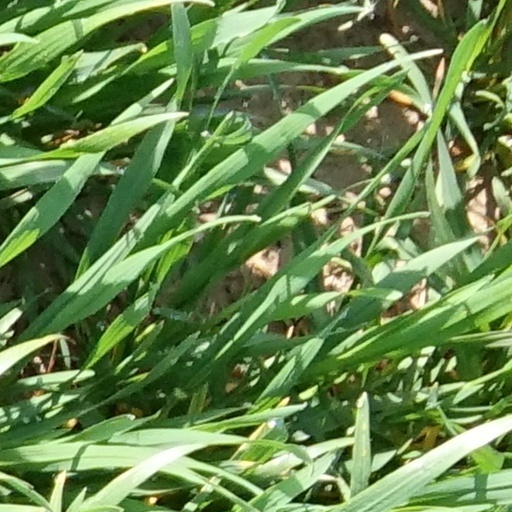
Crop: wheat